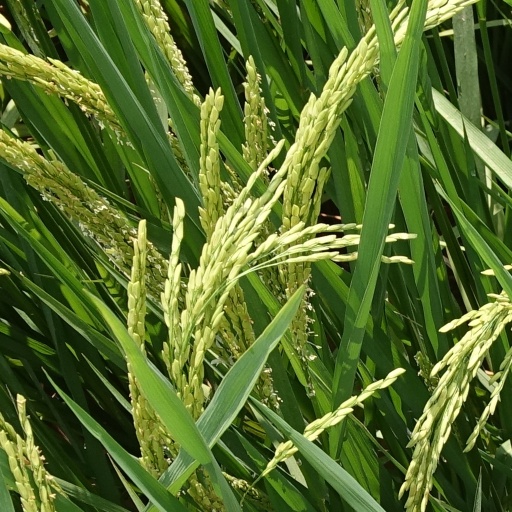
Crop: rice